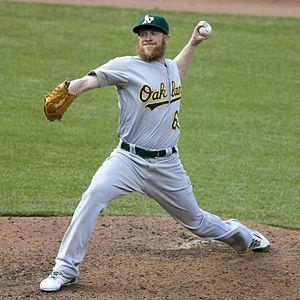
Sean Robert Doolittle est un lanceur de relève gaucher des Ligues majeures de baseball jouant avec les Nationals de Washington.